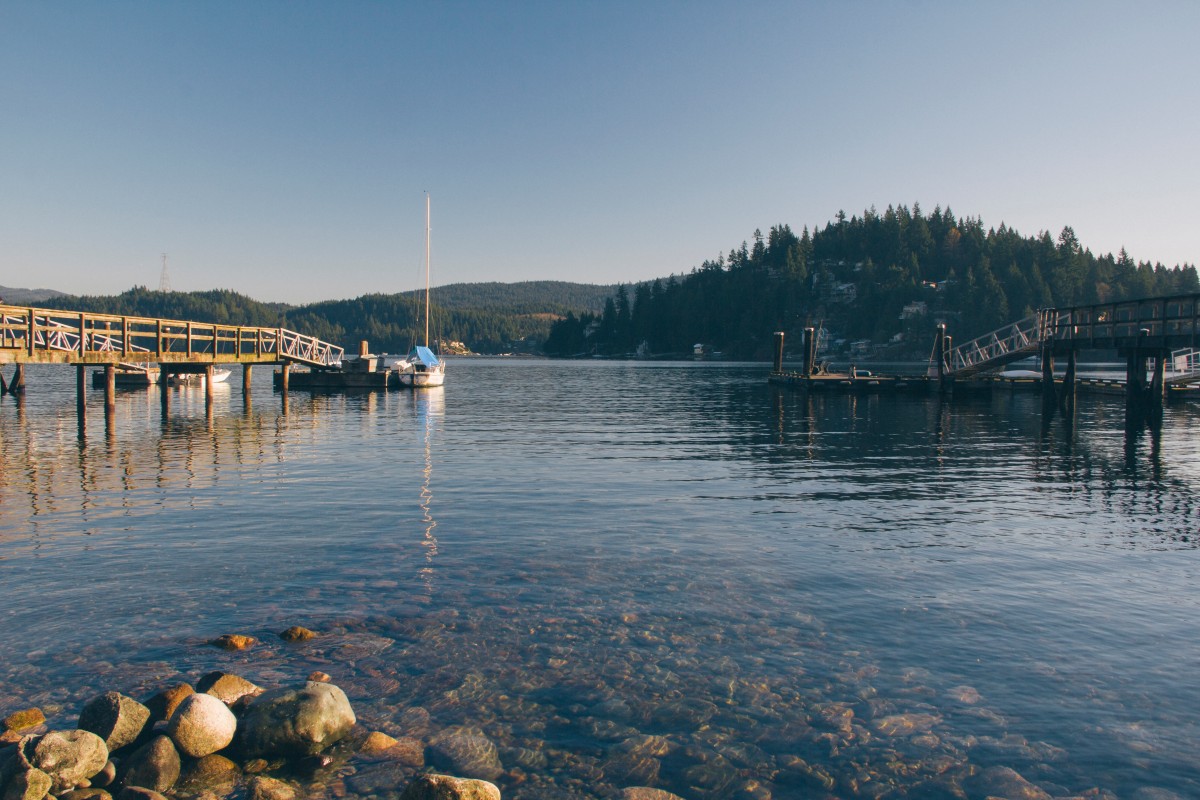
Tags: coast, dock, boat, morning, shore, lake, pier, river, dusk, evening, reflection, vehicle, bay, harbor, harbour, marina, reservoir, body of water